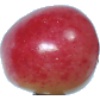
Label: cherry_rainier